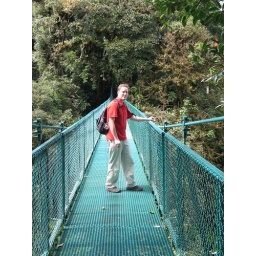
on walking bridge in the cloud forest Monteverde